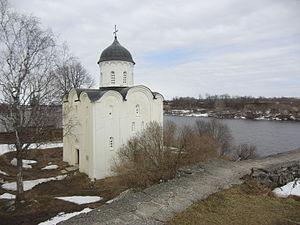
L'église Saint-Georges est située à Staraïa Ladoga dans l'oblast de Leningrad, raïon de Volkhov. Construite au XIIᵉ siècle, sur la rive gauche du Volkhov, c'est une des plus anciennes églises qui subsiste en Russie. Elle fait partie des édifices de l'époque pré-mongole de la Rus'. L'église a conservé ses fresques du XIIᵉ siècle, ce qui est extrêmement rare en Russie. Elle bénéficie d'un classement comme monument architectural exceptionnel d'intérêt fédéral.